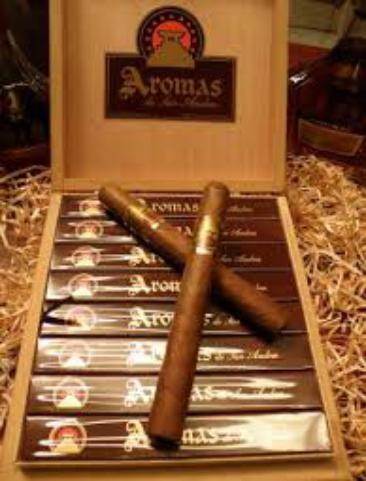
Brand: Aroma de San Andres
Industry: Necessities